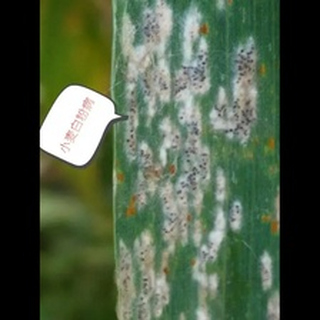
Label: wheat_mildew